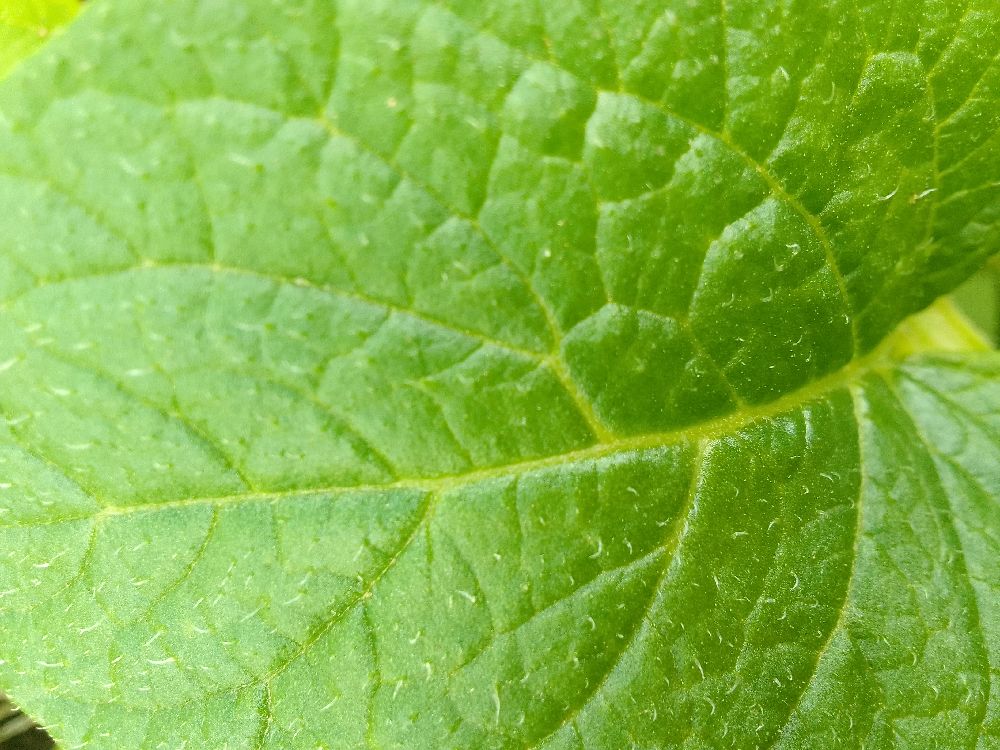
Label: Healthy